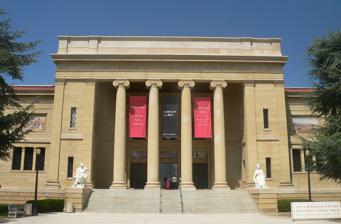
Building: Cantor Arts Center
Country: United States of America
Year built: 1894
Art museum in Stanford, California Iris and B. Gerald Cantor Center for Visual Arts Historic facade and main entrance. Interactive fullscreen map Former name The Stanford University Museum of Art Established 1894 Location Stanford, California Coordinates 37°25′59″N 122°10′16″W / 37.43306°N 122.17111°W / 37.43306; -122.17111 Type Art museum Key holdings Rodin , Muybridge , Diebenkorn , Warhol , Stanford family collections and memorabilia Founder The Stanford family Director Veronica Roberts Website museum .stanford .edu Cantor Arts Center (officially Iris and B. Gerald Cantor Center for Visual Arts at Stanford University , previously the Stanford University Museum of Art ) is an art museum on the campus of Stanford University in Stanford, California , United States. The museum first opened in 1894 and consists of over 130,000 sq ft (12,000 m 2 ) of exhibition space, including sculpture gardens. The Cantor Arts Center houses the largest collection of sculptures by Auguste Rodin outside of Paris and the Soumaya Museum in Mexico City , with 199 works, most in bronze but others in different media. In 2024, the Cantor was ranked by the Washington Post as one of the five best college art museums in the U.S. The museum is open to the public and charges no admission. History Leland Stanford (1881) by Jean-Louis-Ernest Meissonier . When it first opened its doors to the public in 1894, the Leland Stanford Jr. Museum was unique, having been privately founded by a family with a general collection of world art on par with the major public museums at the time. For decades, Leland Stanford and his wife Jane Stanford had traveled extensively, collecting American and European Old Master paintings, as well as a wide array of antiquities from Egypt, Greece, Rome, Asia, the Americas, and other parts of the world. By the turn of the century, the Stanford museum, with its large archeological and ethnological holdings as well as art, was the largest privately owned museum in the world. The 1906 San Francisco earthquake was an enormous disaster for the museum. The Roman, Egyptian and Asian galleries were destroyed, and three-quarters of the building was damaged beyond repair. The Oxford Assyriologist Archibald Sayce , recalling a visit to Stanford in 1917, wrote that "the rooms of its spacious Museum were still a scene of wreckage. The magnificent collection of Greek vases it once contained had been hopelessly shattered; even the Egyptian mummies were torn and dismembered." The earthquake, along with the death of co-founder Jane Stanford the previous year, sharply curtailed the budget of the museum, which had no endowment. Faculty and administration had little interest in restoring the museum, and the building and its collection fell into disrepair. Curatorial duties ceased. The Thinker by Rodin in the rotunda of the new wing. In 1917 Pedro Joseph de Lemos resigned as head of the San Francisco Art Institute to teach at Stanford, where he also served as Curator and Director of the Stanford University Museum and the Thomas Welton Stanford Art Gallery until 1945. He reorganized the museum and began a regular series of exhibitions at both venues. But during this period the art collection was decimated by loss, sales, and gifts, and the poorly secured storage area became a quarry for local collectors and dealers. In 1945, after de Lemos' departure, the museum was officially closed in order to conduct an inventory of the art holdings. The university's art department saw the inventory as an opportunity to divest the museum of works of art lacking aesthetic merit. An enormous accumulation of worthless material was disposed of, but so too were paintings and sculptures from the original Stanford family collection judged now to be of greater value than was believed in the 1950s, including works by Albert Bierstadt , William Bradford , Norton Bush , and Thomas Hill . In 1953, the Committee for Art at Stanford was founded, with the intention of recruiting members and raising funds to reopen the museum, and in 1954, after nine years of stocktaking, the museum reopened. Athena , by 19th century Italian sculptor Antonio Frilli , presides over the marble vestibule. In 1963, as part of the university's revitalization of the humanities under Dean Robert R. Sears, Professor Lorenz Eitner was instated as chair of the department of art and architecture. Assisted by faculty, staff, and The Committee for Art, Eitner began to revive the museum. Over the next 25 years, galleries were gradually refurbished, collections were significantly strengthened, and a program of exhibitions, educational services, and publications was put in place. 1985 saw a major development when professor Albert Elsen worked with art collector B. Gerald Cantor and other donors to open the B. Gerald Cantor Rodin Sculpture Garden. Facade of the new wing. The museum suffered severe damage from the 1989 Loma Prieta earthquake and was forced to close. In 1991, Stanford hired Thomas K. Seligman to direct the rebuilding of the museum. Polshek & Partners of New York (now Ennead Architects ) won the architectural competition, with Richard Olcott as principal designer. Groundbreaking took place on October 26, 1995, and the museum reopened in late 1999 as the Iris & B. Gerald Cantor Center for the Visual Arts, named after Iris and B. Gerald Cantor . The project cost $36.8 million, which included a seismic retrofit of the entire building, and construction of a new 42,000 square foot wing including galleries, a sculpture terrace, auditorium, bookshop and cafe. The Rodin Sculpture Garden was renovated, and new gardens were installed for displaying contemporary art. Gates of Hell (detail) in the Rodin Sculpture Garden. In 2011, Stanford University announced the donation of 121 paintings and sculptures from Harry W. and Mary Margaret Anderson, and their daughter, Mary Patricia Anderson Pence, of Atherton, California . The collection, mostly of post- WW2 American art , includes works by Mark Rothko , Richard Diebenkorn , Manuel Neri , Frank Lobdell and Willem de Kooning , and Jackson Pollock 's Lucifer ("probably the privately owned 20th century American artwork most coveted by museums nationwide"). To house and display this collection, a new museum, the Anderson Collection at Stanford University, was built directly adjacent to the Cantor Arts Center. Designed by the same architect who designed the new wing of the Cantor, Richard Olcott of Ennead Architects , the Anderson Collection opened in 2014. The building has 15,000 square feet of exhibition space. Like the Cantor, the Anderson Collection is free and open to the public. Collection The Cantor Arts Center's collection houses over 38,000 items, including African Art , American Art, Ancient Art, the Andy Warhol Photography Archive, Art of Asia and Oceania, Art of the Indigenous Americas, Auguste Rodin, Eadweard Muybridge , European Art, Modern and Contemporary Art, Photographs, Prints and Drawings, Richard Diebenkorn Sketchbooks, Sculptures on Campus, and collections and memorabilia of the Stanford Family. In January 2021, the Cantor Arts Center established the Asian American Art Initiative (AAAI) with specific focus on the study, acquisition, preservation, and exhibition of works by Asian American artists. The initiative is headed by the founding co-directors Aleesa Alexander and Marci Kwon. Gallery West entrance of the new wing and Rodin Sculpture Garden The museum's front steps Archeology mosaic on the facade of the Cantor Arts Center Rome mosaic on the facade of the Cantor Arts Center Sculpture mosaic on the facade of the Cantor Arts Center Landscape with Adam and Eve (1559-1569) by Cornelis van Dalem The Sorceress (1685-1695) by Bartolomeo Guidobono Krishna Fluting to the Milkmaids (1775-1785), Kangra, India Sunset on the Sacramento River (1869) by Fortunato Arriola Sunset on Mount Diablo (1877) by William Keith Leland Stanford Jr. on his Pony "Gypsy" (1879) by Eadweard Muybridge Palo Alto Spring (1879) by Thomas Hill , showing the Stanford family The Accident (1899) by Willem Geets The Garden of the Gerberoy House (c. 1902–1916) by Henri Le Sidaner Retrofutée (1969) by Antoine Poncet , one of the Cantor's numerous outdoor sculptures Roman period glass urn with lid (1st-2nd century), Cyprus Fayum mummy portrait (2nd-3rd century), Egypt Roman period funerary relief (3rd century), Palmyra, Syria Casas Grandes ceramic vessel (14th-15th century), Mexico The Virgin, Child, and Saint John (c.1480-1485) by Jacopo del Sellaio Saint Peter (1623-1630) by Claude Vignon Plum Garden, Kameido (1857) by Ando Hiroshige Head of a Young Woman (1863-1865) by Dante Gabriel Rossetti The Mountain Nymph, Sweet Liberty (1866) by Julia Margaret Cameron Solitude or Penitent Magdalen (c. 1881) by Jean-Jacques Henner Portrait of Sally Fairchild (1884-1887) by John Singer Sargent References